Gap dynamics

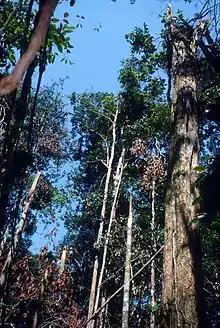
Broken trees create gaps in the central Amazon.

Gap dynamics are the result of disturbances within an ecosystem. There are both large scale and small scale disturbances, and both are influenced by duration and frequency. These all affect the resulting impact and regeneration patterns of the ecosystem.